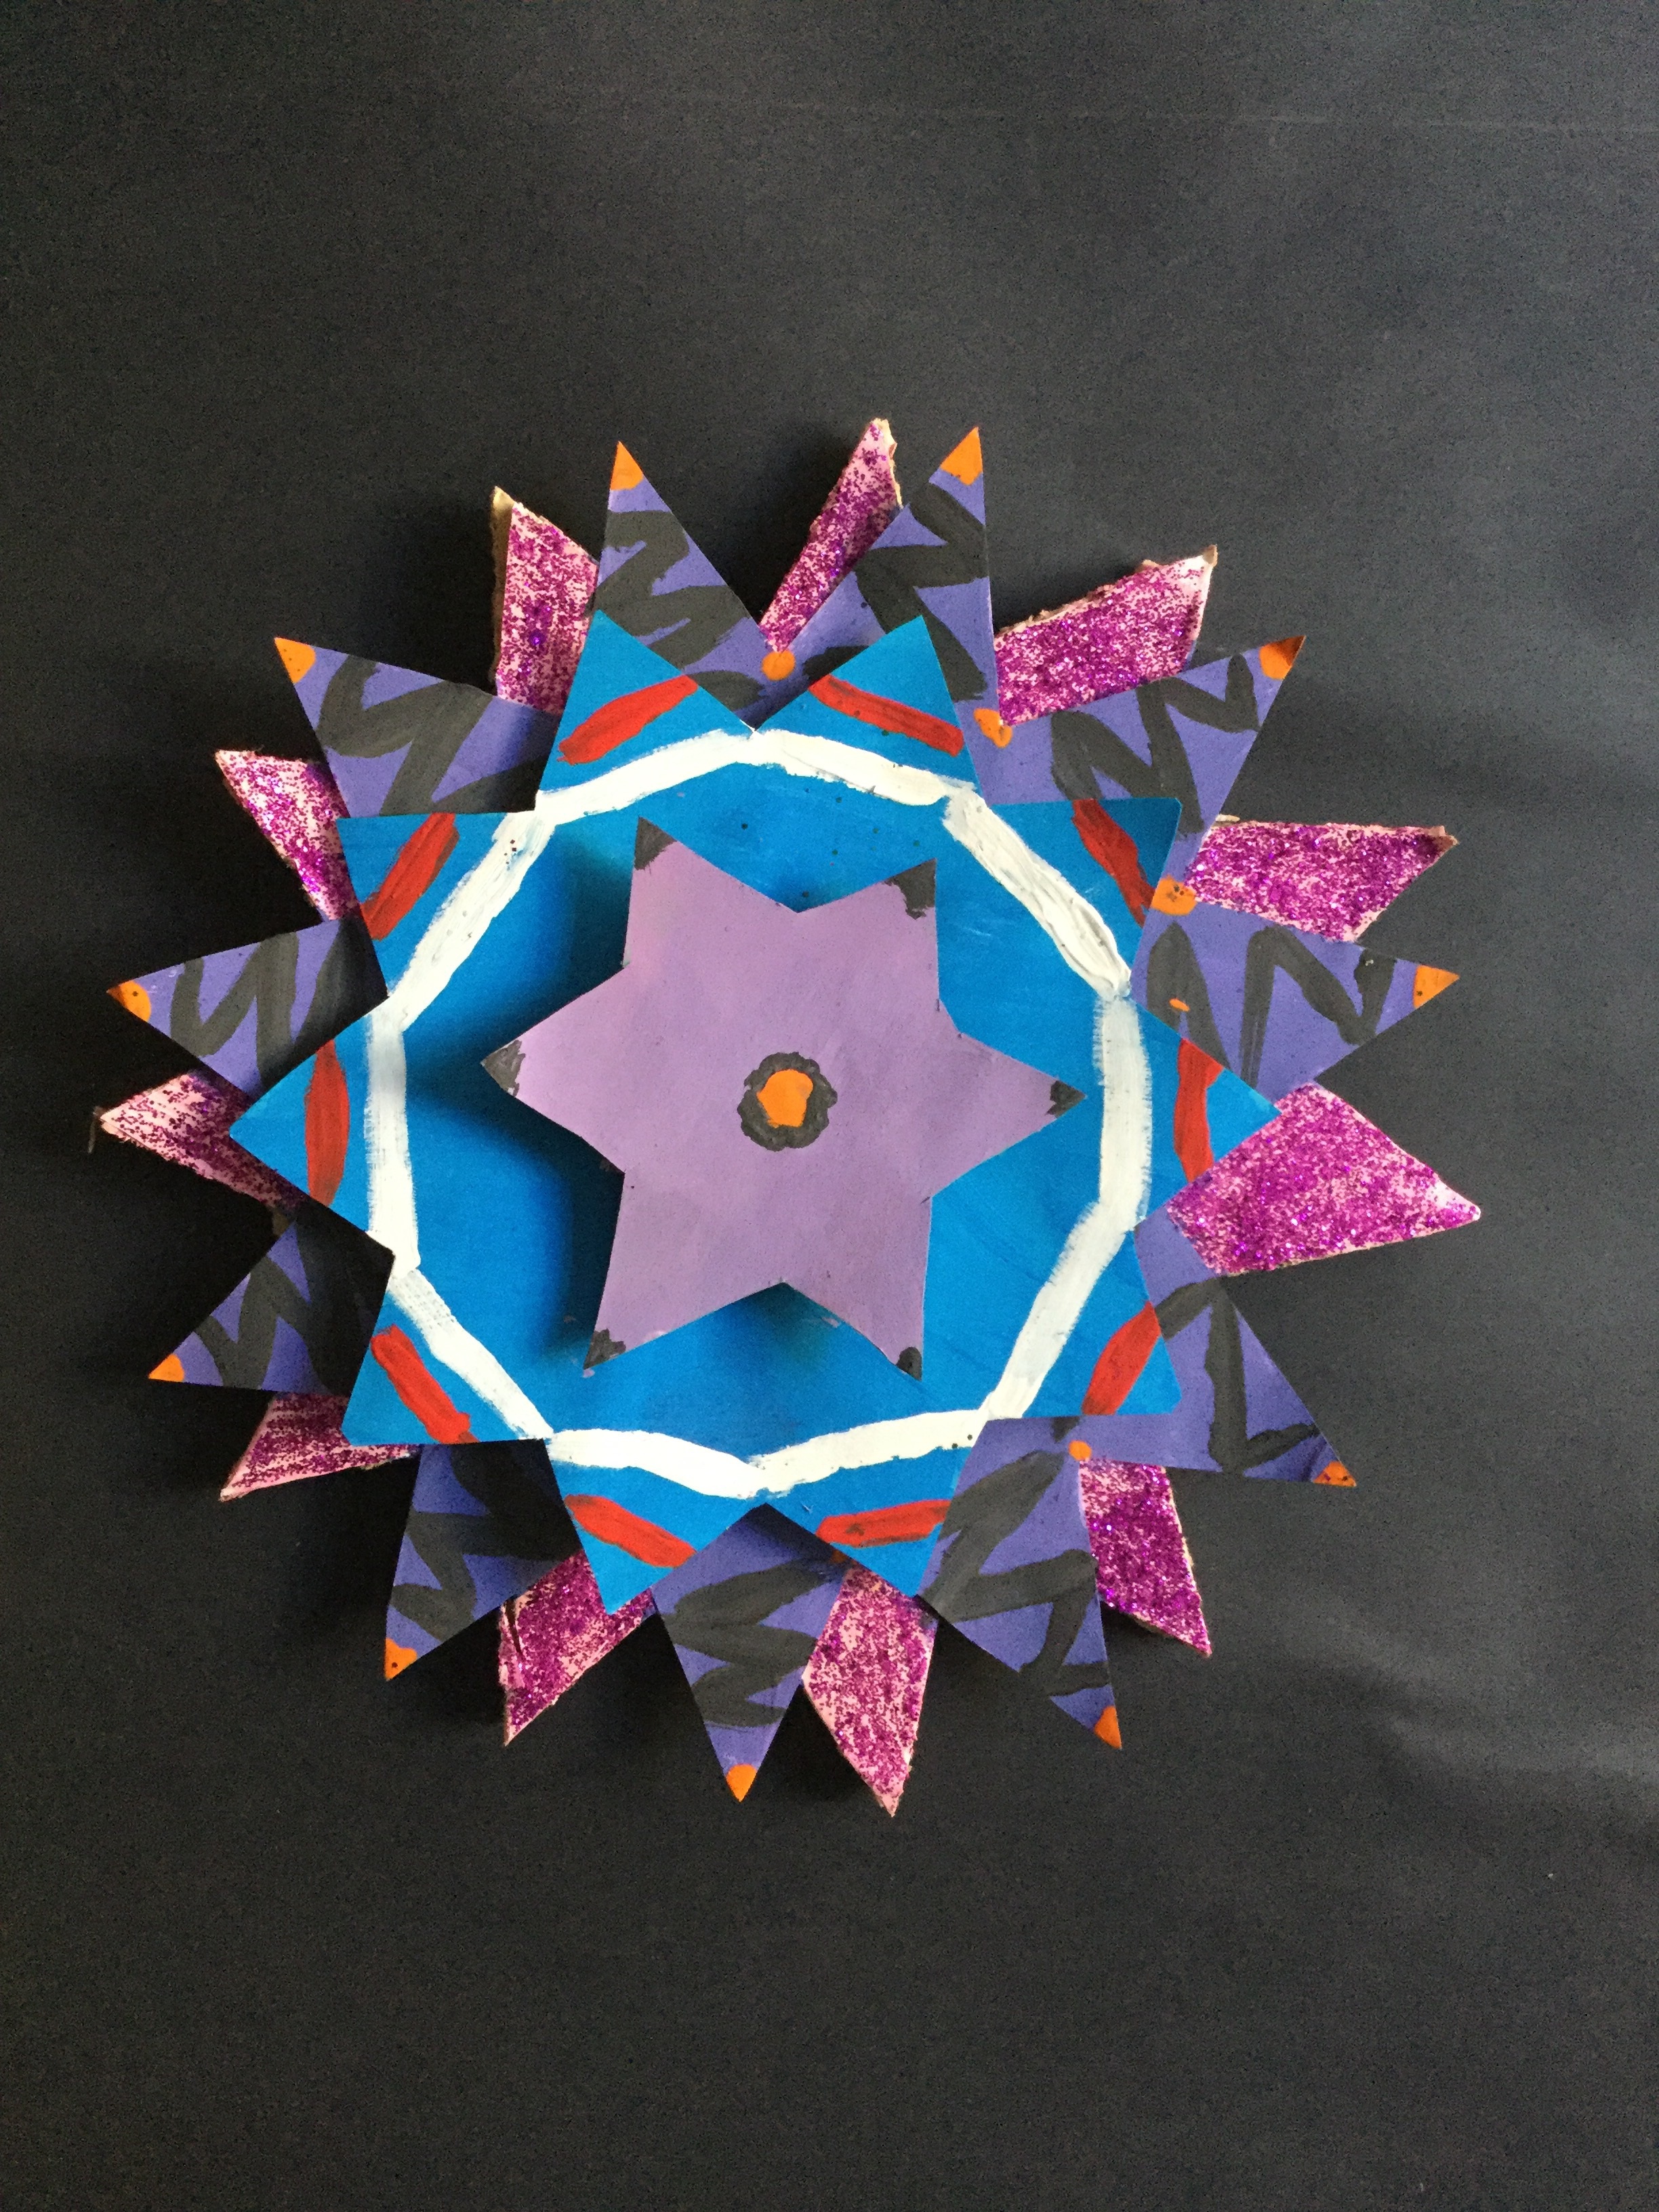
wheel, flower, petal, color, pink, paper, material, circle, art, shape, origami, high school, stellate polygons, art paper, origami paper